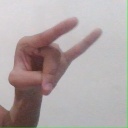
अक्षर: च